County of Toko, Queensland

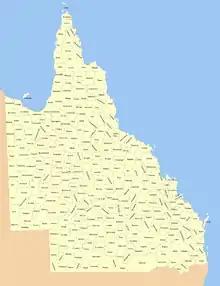
The 319 counties of Queensland in 1901.

Toko County is one of the 318 Counties of Queensland, Australia. It is within the North Gregory District of western Queensland. The county is divided into civil parishes. The county is on the Queensland - Northern Territory Border.